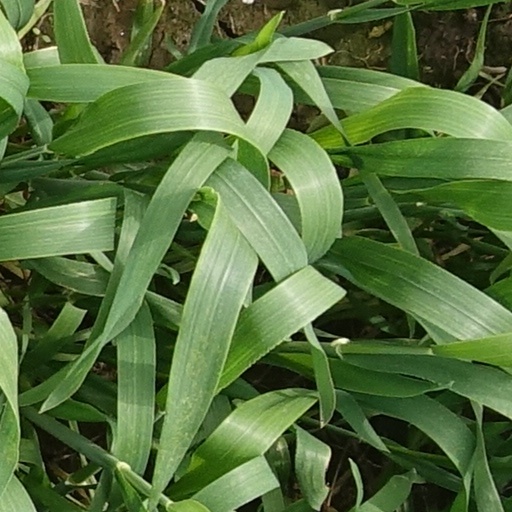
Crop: wheat